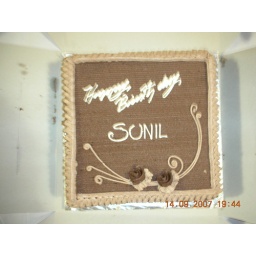
Cake No.2 - this one in the house boat